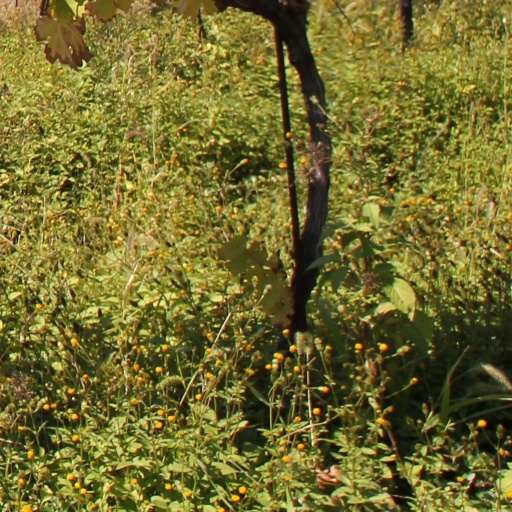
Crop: grape